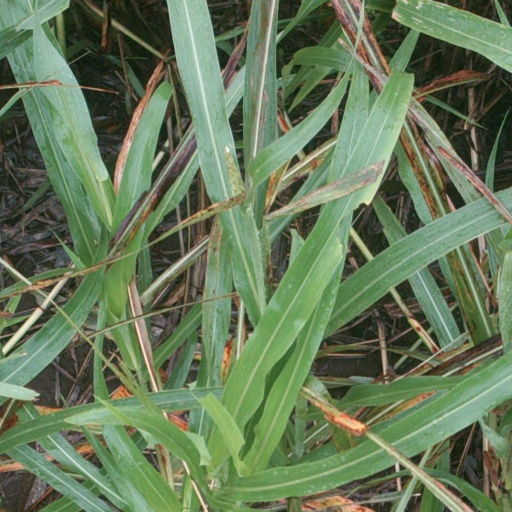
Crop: sorghum